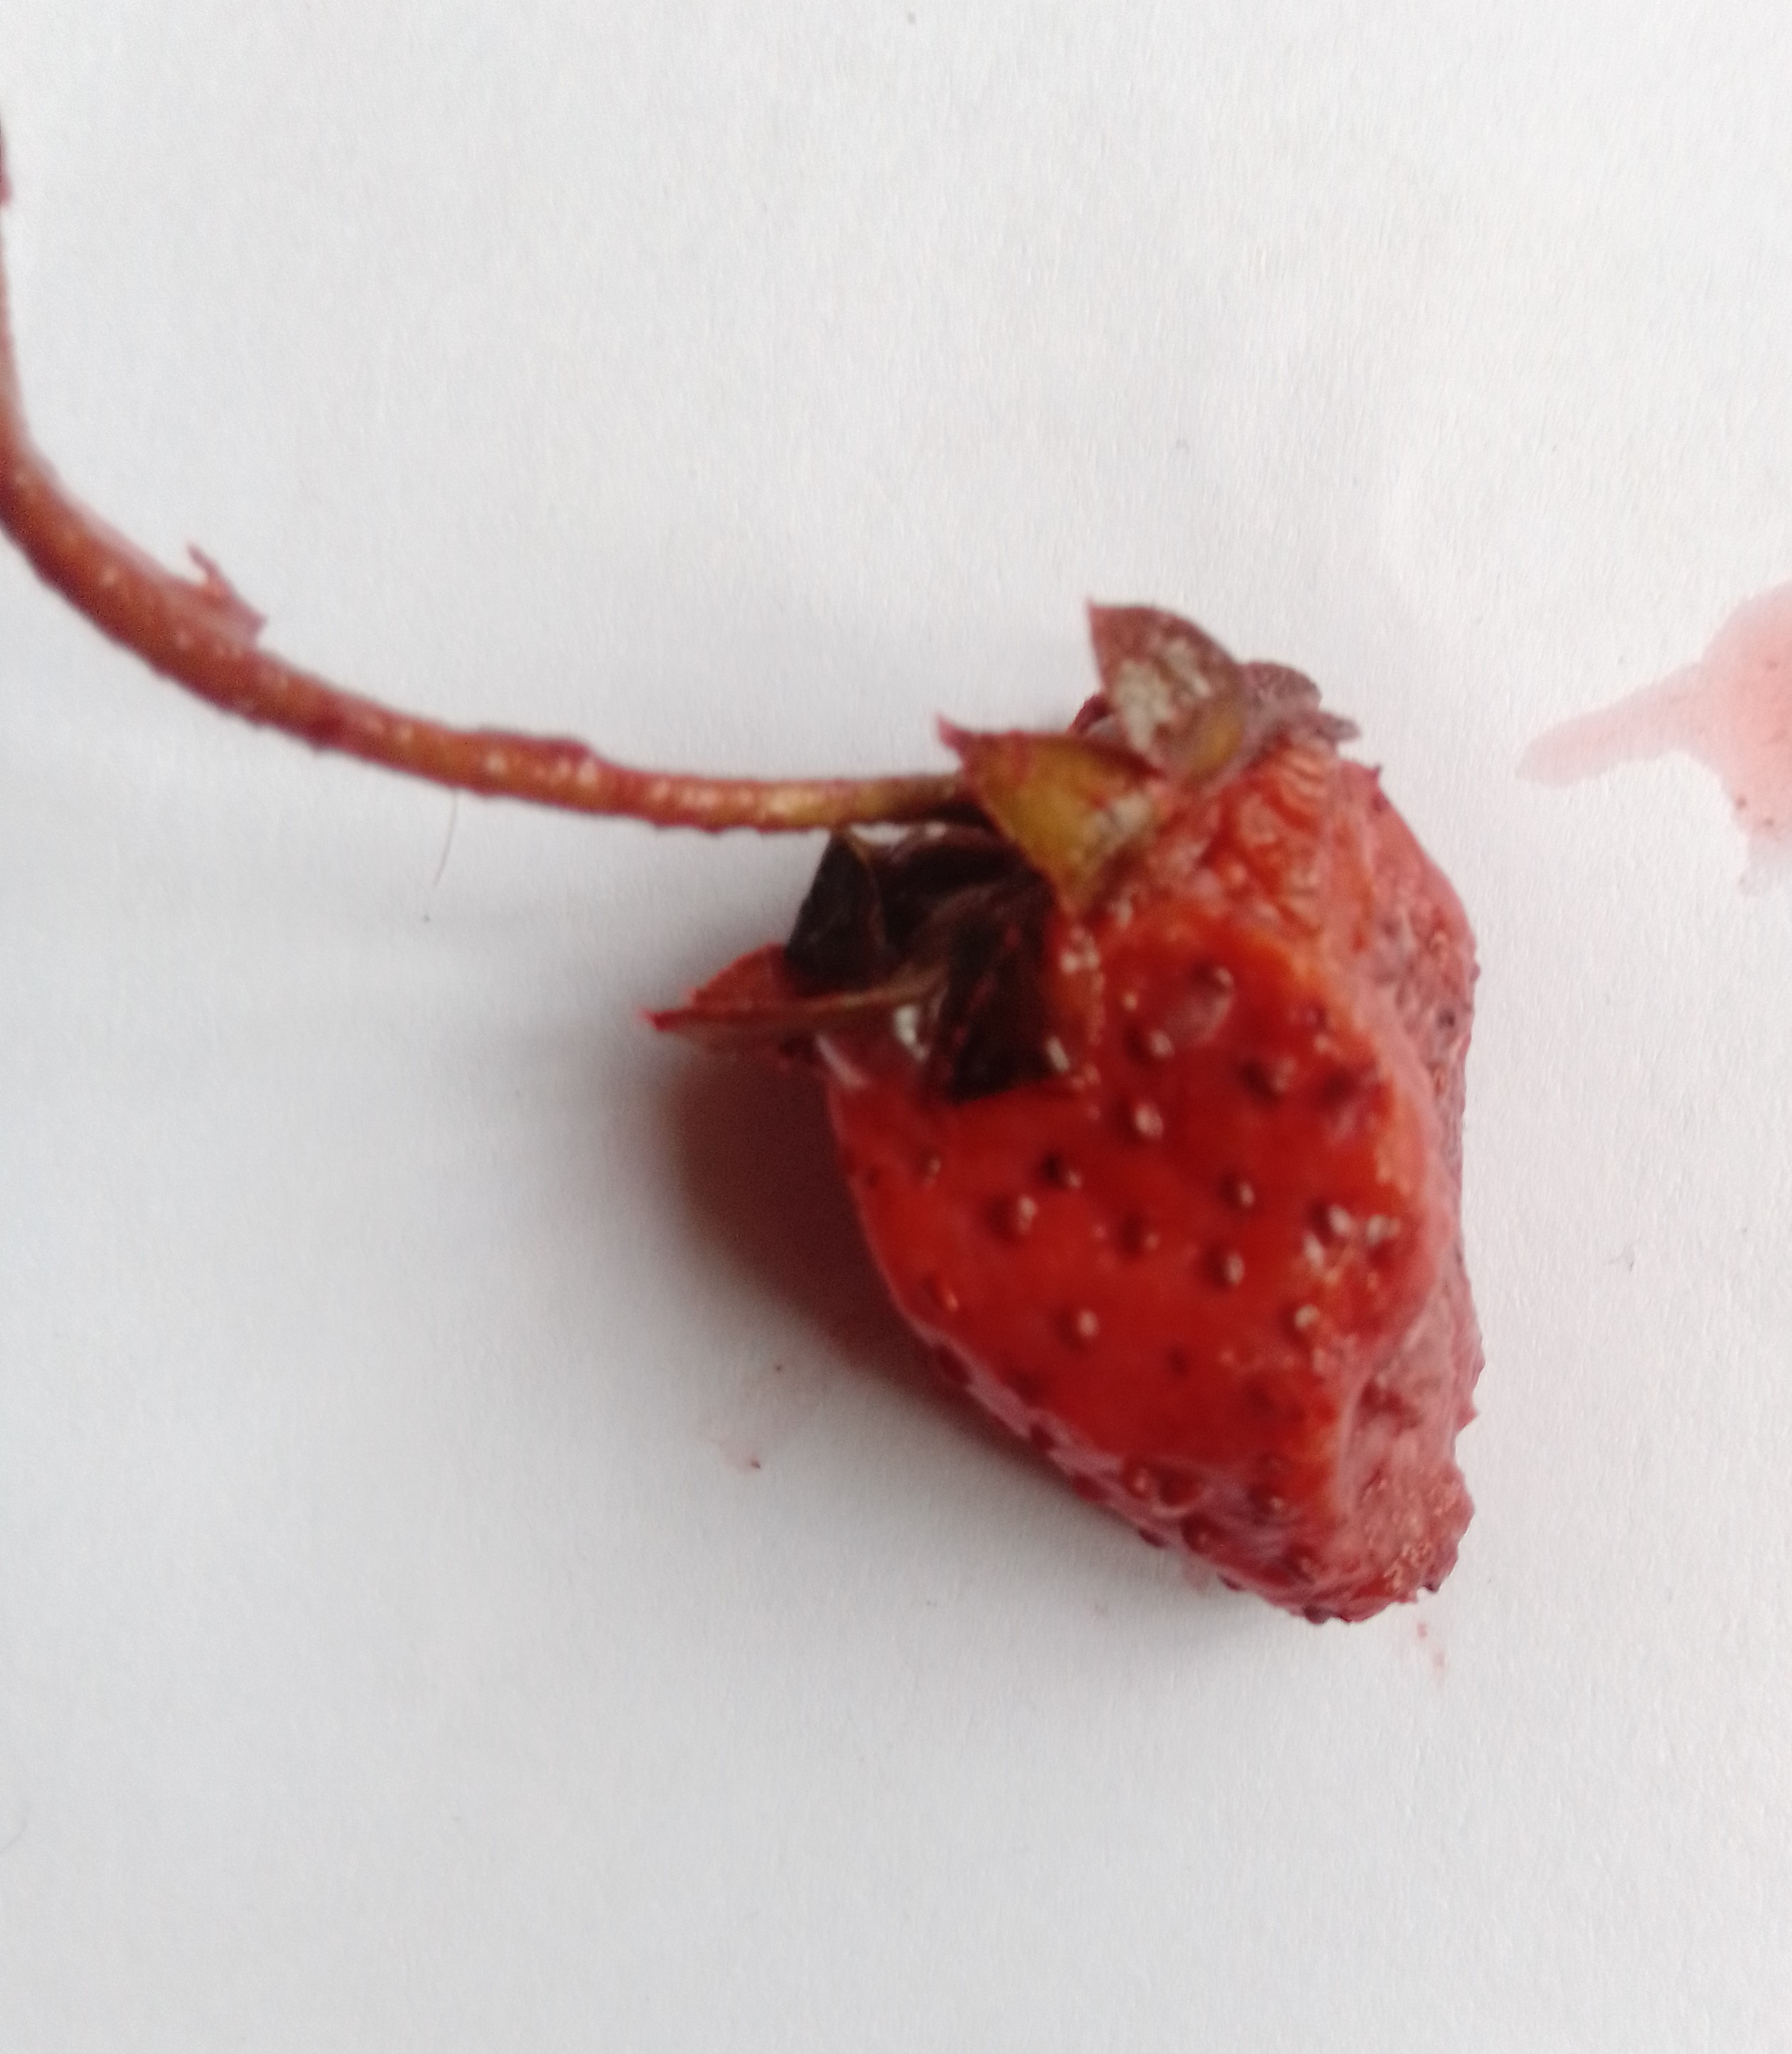
Fruit: strawberry
Condition: rotten